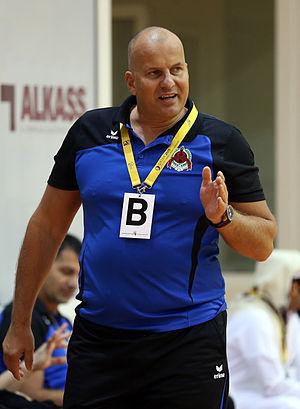
Nenad Kljaić, né le 21 décembre 1966 à Zagreb, est ancien un handballeur croate, notamment champion olympique en 1996. Il est le fils de l’ancien entraîneur croate Velimir Kljaić.